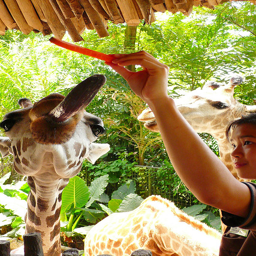
A woman holding up a carrot and a piece of celery for a giraffe.
a giraffe sticks its tongue out towards a piece of carrot being held up by a person
A person feeding an animal at the zoo.
A person feeding a carrot to a giraffe who has its tongue out.
A girl holds out a piece of food for a giraffe.